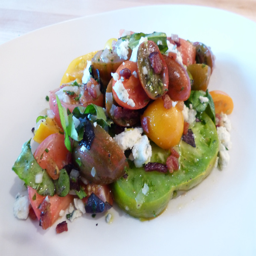
salad is prepared from tomatoes grown on the - acre farm .